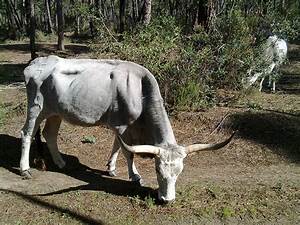
Label: cow